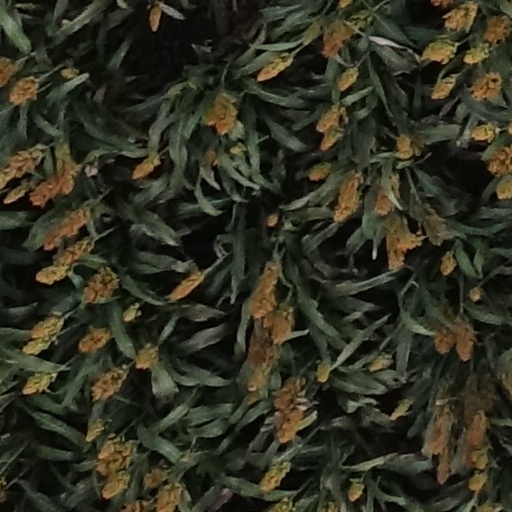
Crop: sorghum